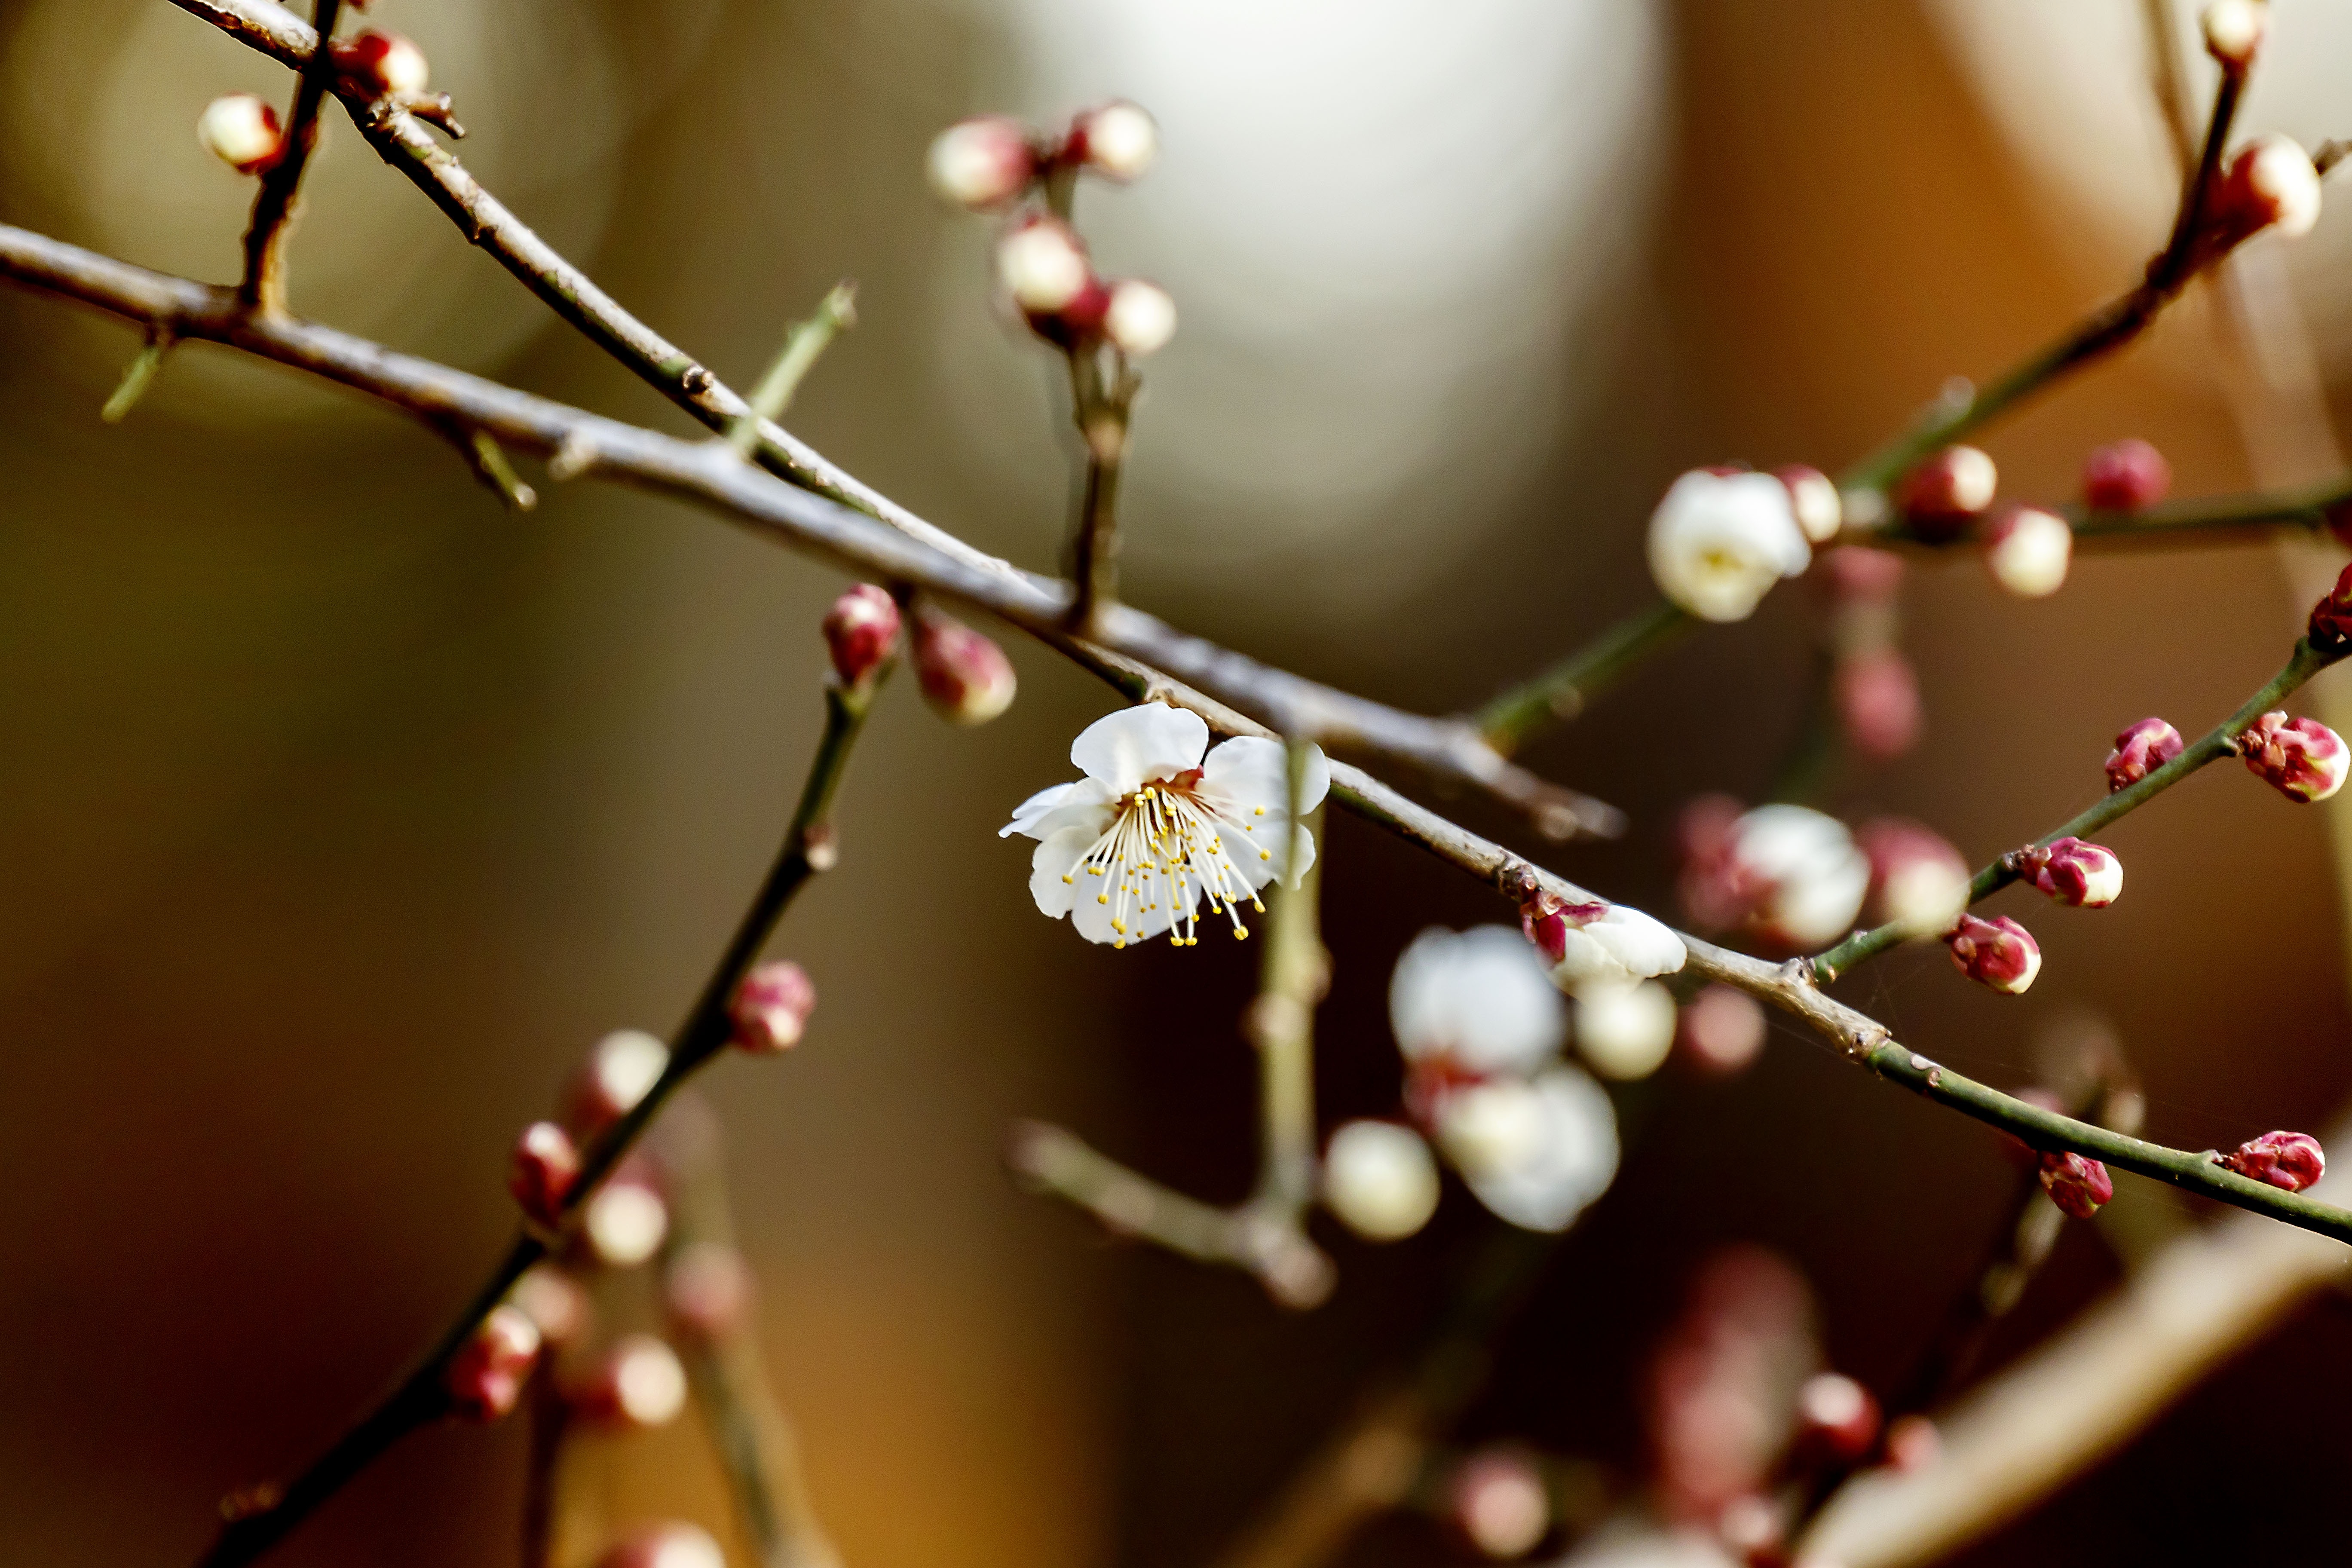
branch, blossom, plant, photography, leaf, flower, petal, food, spring, produce, natural, autumn, japan, flora, season, twig, flowers, close up, plum, macro photography, white flowers, white plum blossoms